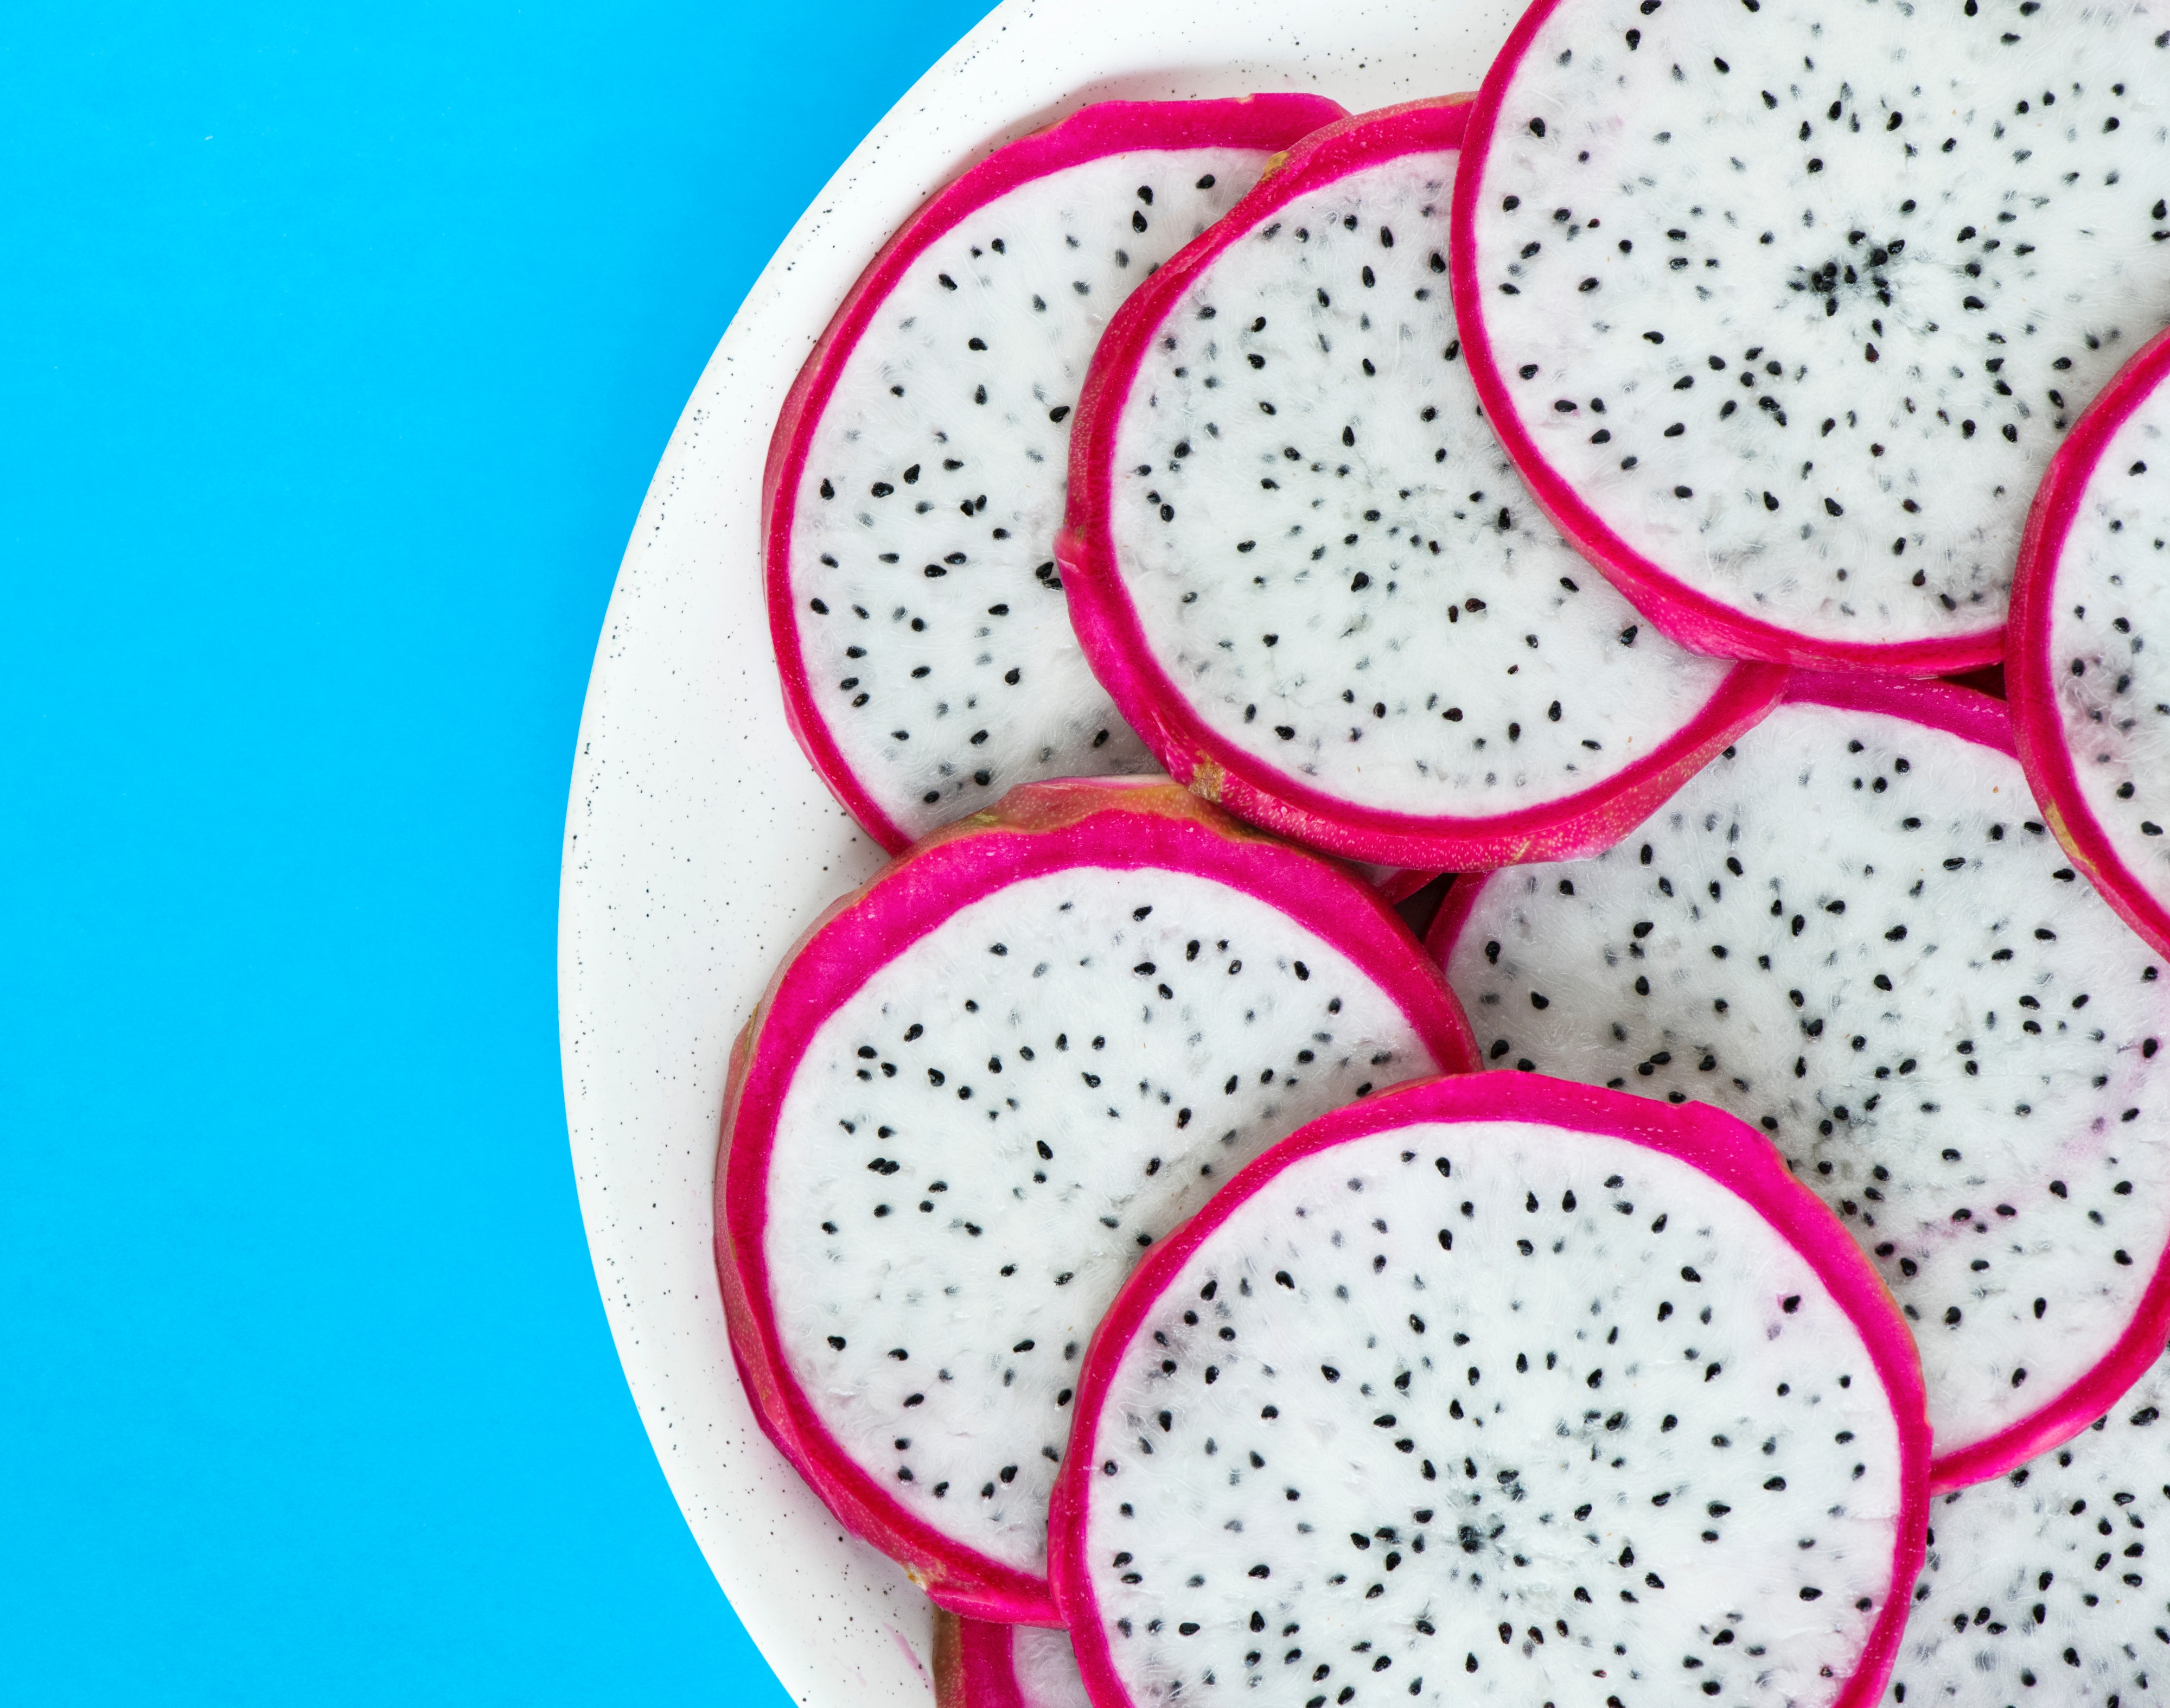
pitaya, fruit, food, plant, produce, dragonfruit